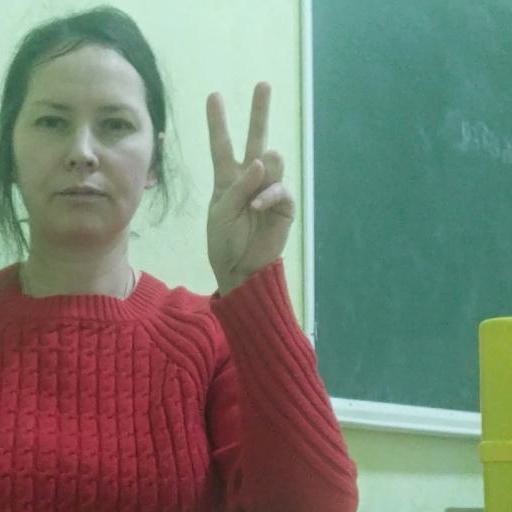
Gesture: peace